Mercersburg Historic District

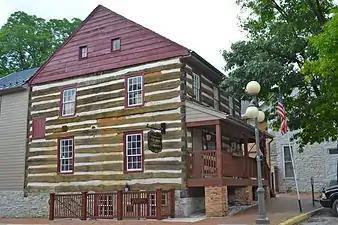
Irwin House

The Mercersburg Historic District is a national historic district that is centered on the center square of Mercersburg in Franklin County, Pennsylvania.